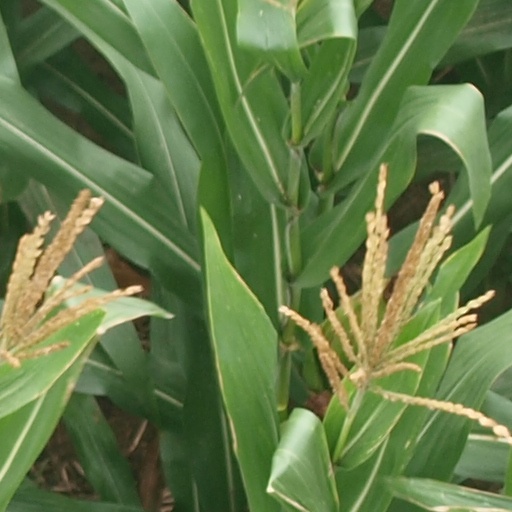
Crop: maize; corn